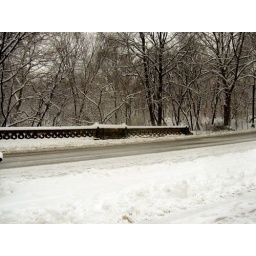
bridge over bridle path near 79th street on the west side